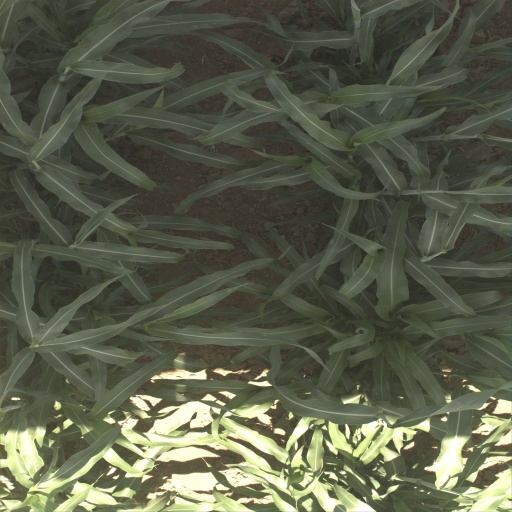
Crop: sorghum